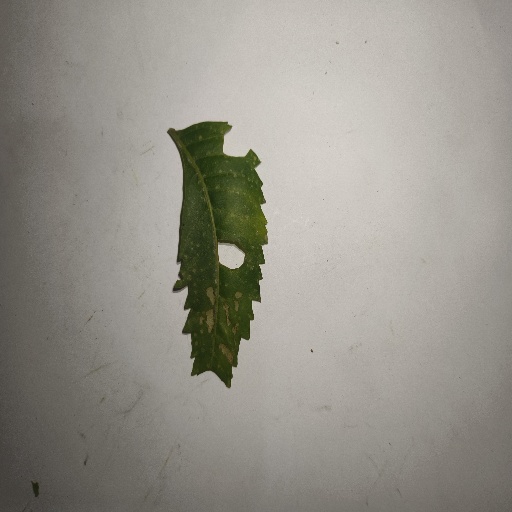
Species: Neem
Leaf condition: Shot Hole Leaf